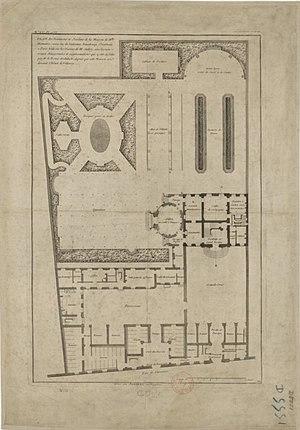
Hôtel de Villeroy - État 1746 (après travaux)
L'hôtel de Villeroy est un édifice du XVIIIᵉ siècle, construit à l'initiative d'Antoine Hogguer de Saint-Gall, baron de Presles pour sa maitresse, la sociétaire Charlotte Desmares.